The Big White

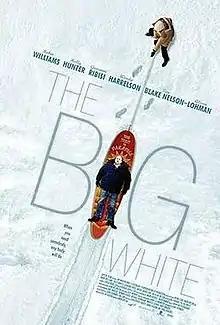
Promotional poster for "The Big White"

The Big White is a 2005 black comedy film directed by Mark Mylod and starring Robin Williams, Holly Hunter, Giovanni Ribisi, Woody Harrelson, Tim Blake Nelson, W. Earl Brown, and Alison Lohman.